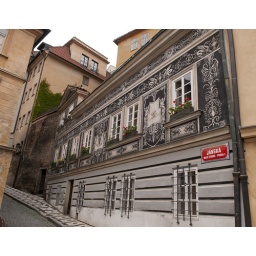
stumbled upon house in a side street walking past the American Embassy